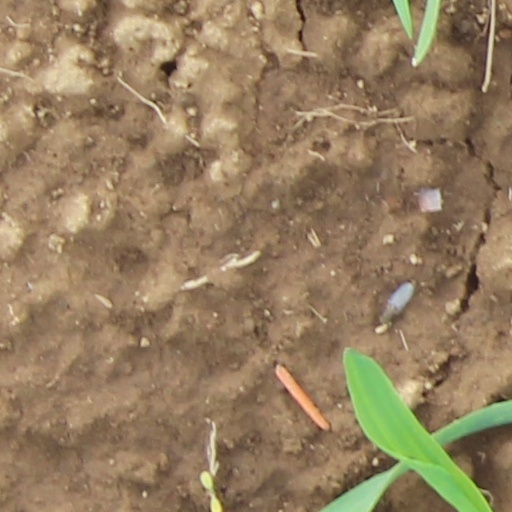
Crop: wheat